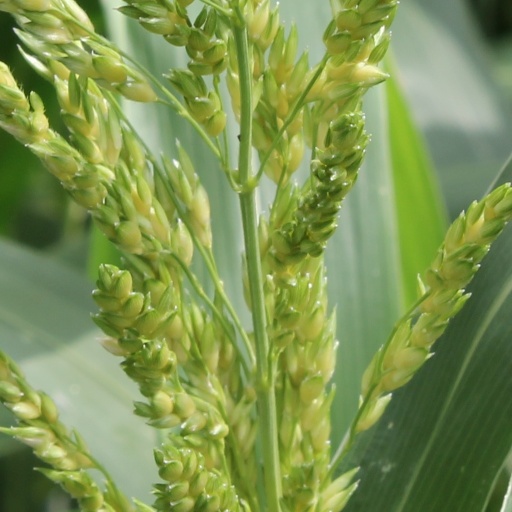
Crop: sorghum